Salatyn Asgarova

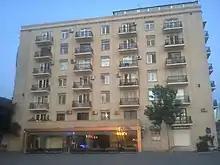
The apartment building in Baku where Asgarova lived

Salatyn Aziz qizi Asgarova was born on 16 December 1961 in Baku, Azerbaijan. After completing secondary school, she entered Azerbaijan Oil and Chemistry Institute. Nevertheless, her enormous interest in literature brought her into journalism. She started her journalistic career at "Baku" newspaper, and then began working as a special correspondent for "Molodezh Azerbaijana" ("The Youth of Azerbaijan"). Before the beginning of the First Nagorno-Karabakh War, Salatyn was writing about contemporary issues of society. However, after the war broke out, Salatyn frequently visited the front line and provided press coverage from hot spots. Her family and colleagues tried to persuade her not to go to the front line jeopardizing her life. In such cases, she would usually say: "If nobody goes, then who will?”